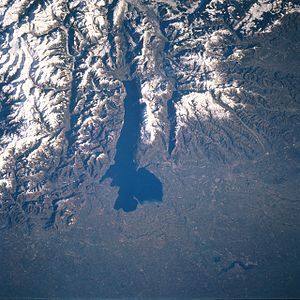
Gardasøen
Gardasøen set fra rumfærgen Atlantis, januar 1997
Gardasøen er Italiens største sø. Den ligger i den nordlige del af landet mellem byerne Venedig og Milano. Den blev skabt af gletsjere ved slutningen af sidste istid.